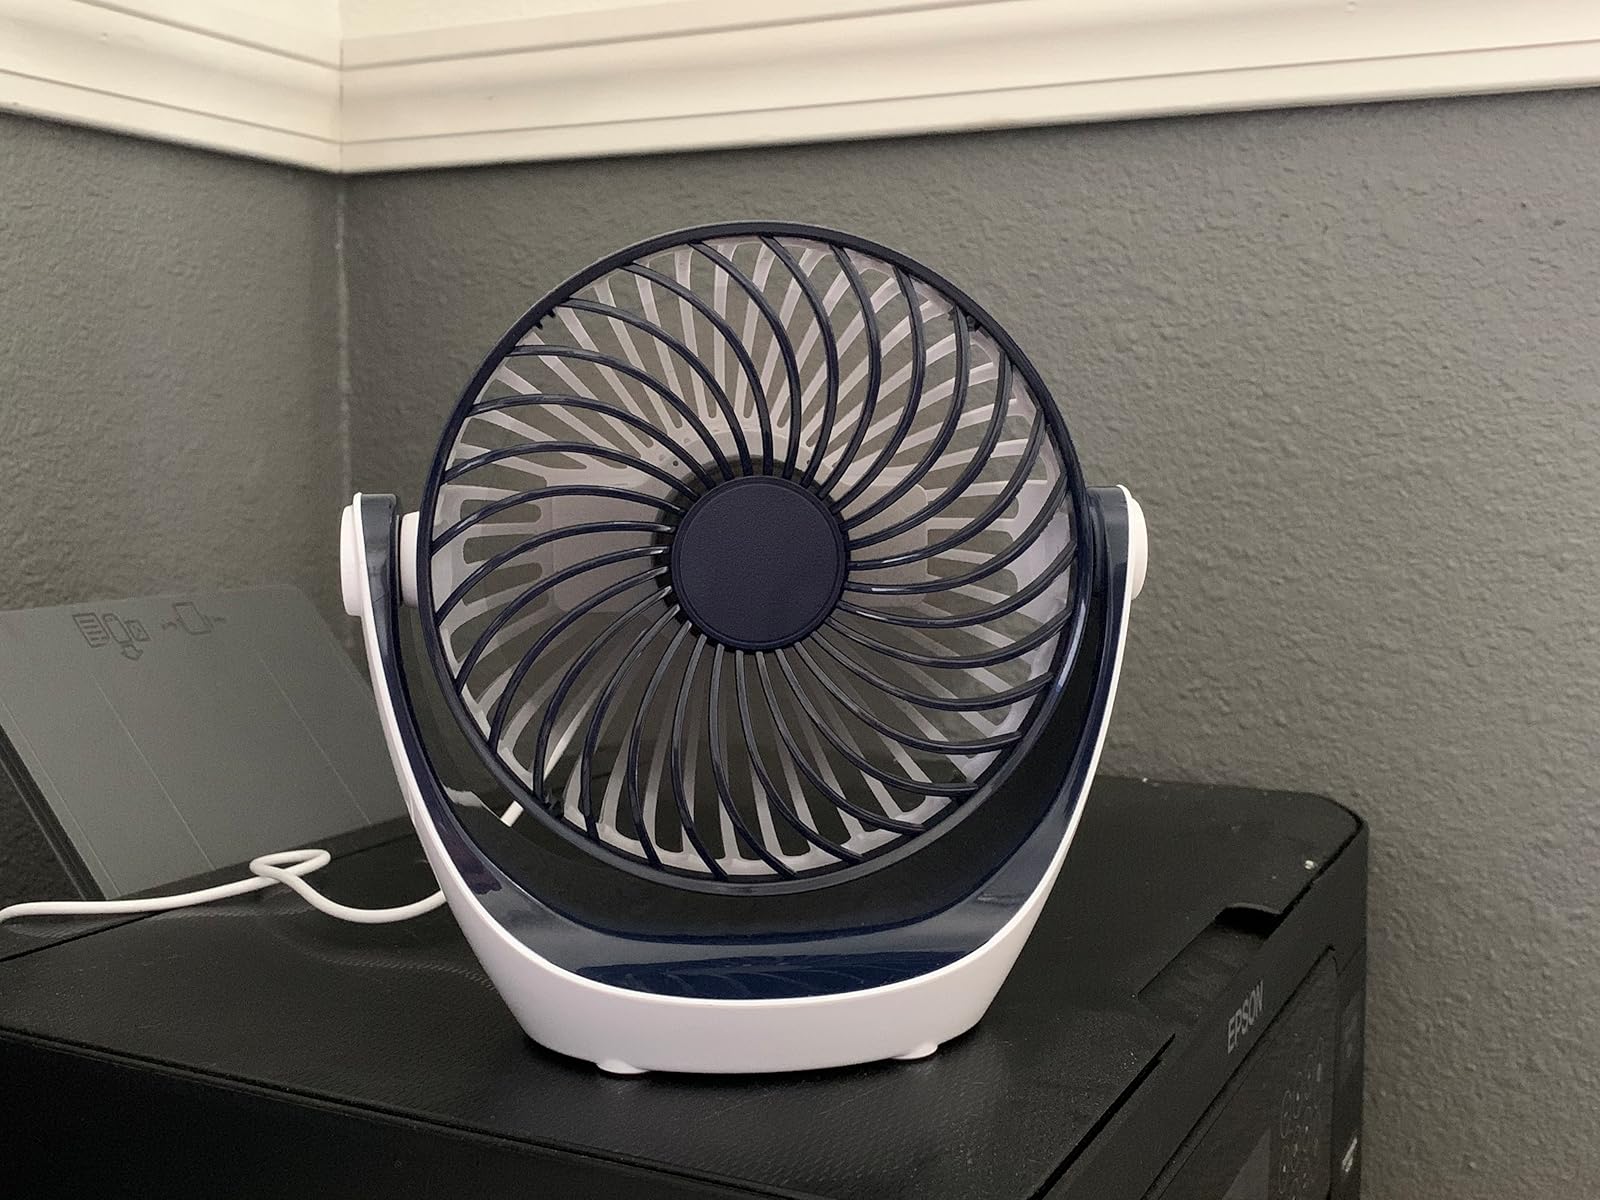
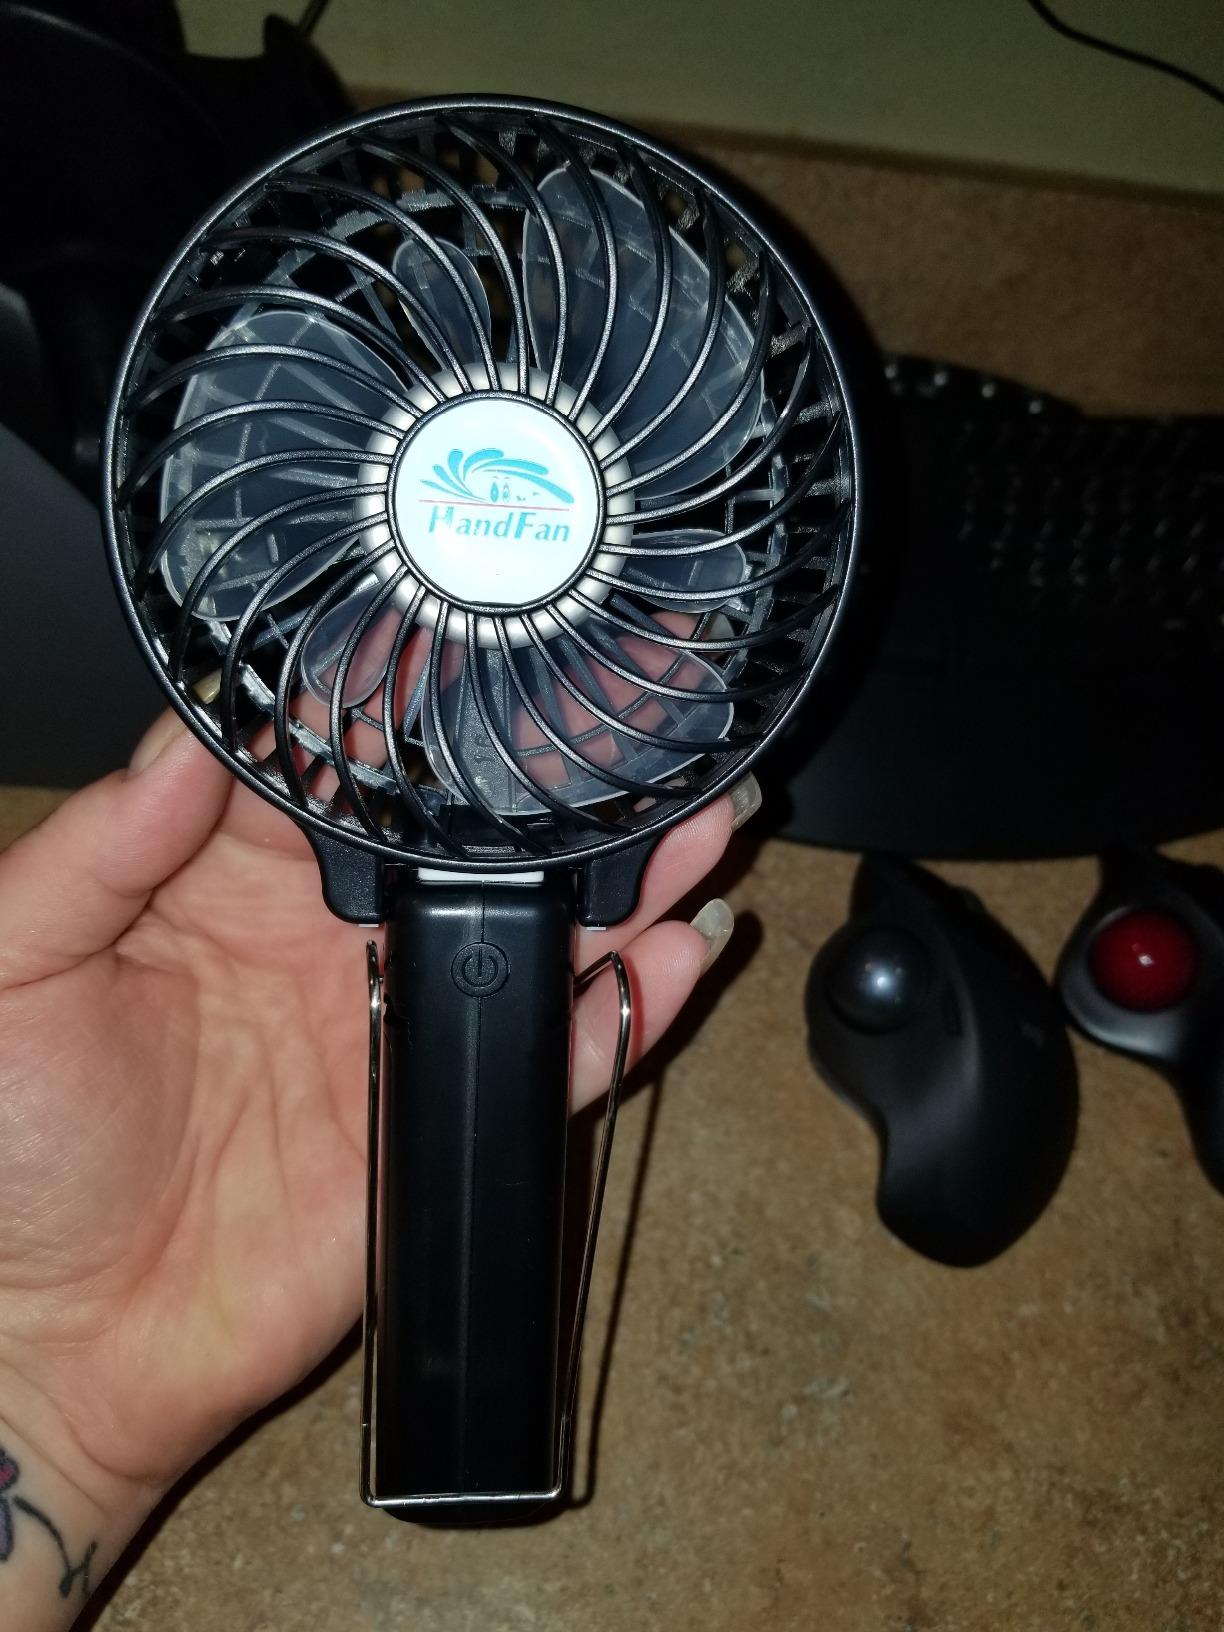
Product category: fan
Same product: no